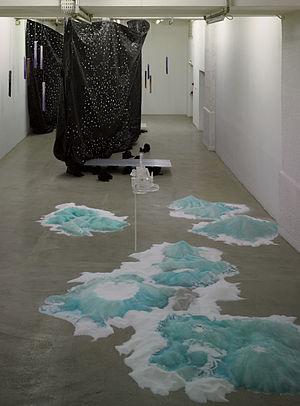
Pierre Vadi, né en 1966 à Sion, est un artiste suisse. Il vit et travaille à Genève en Suisse.